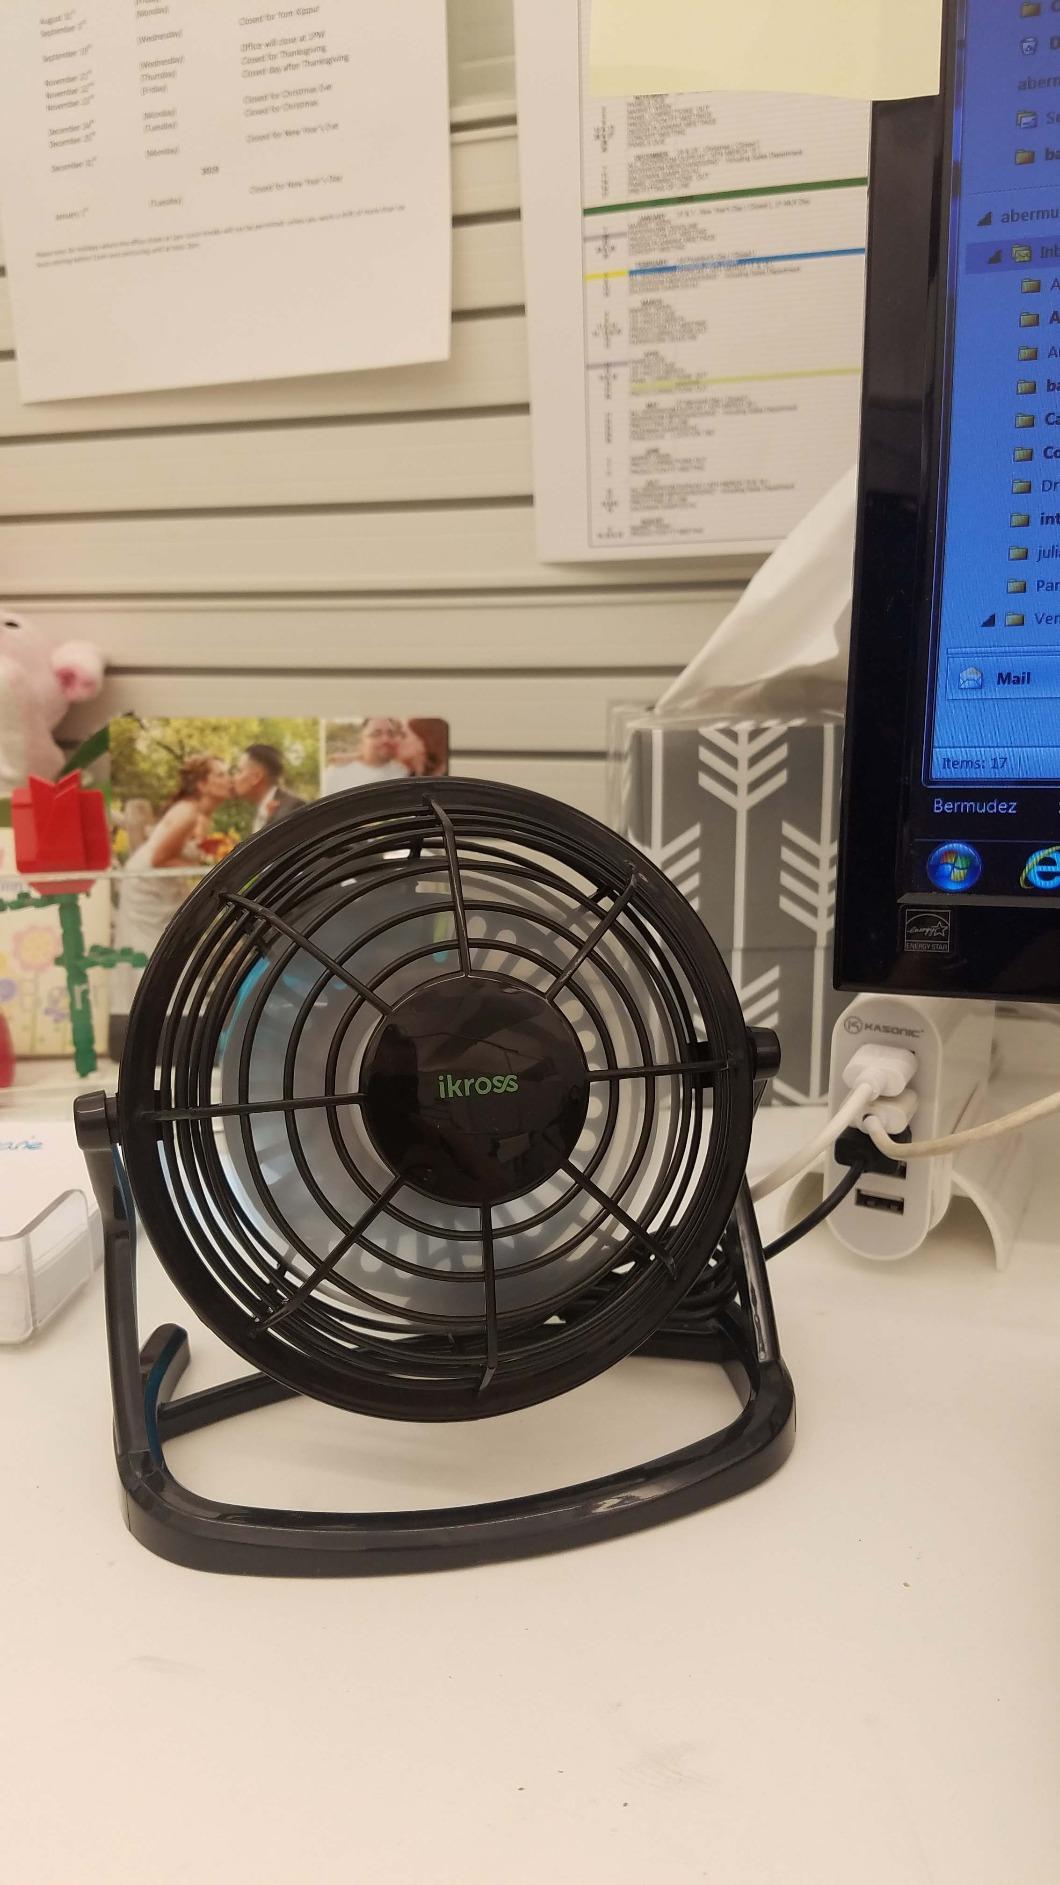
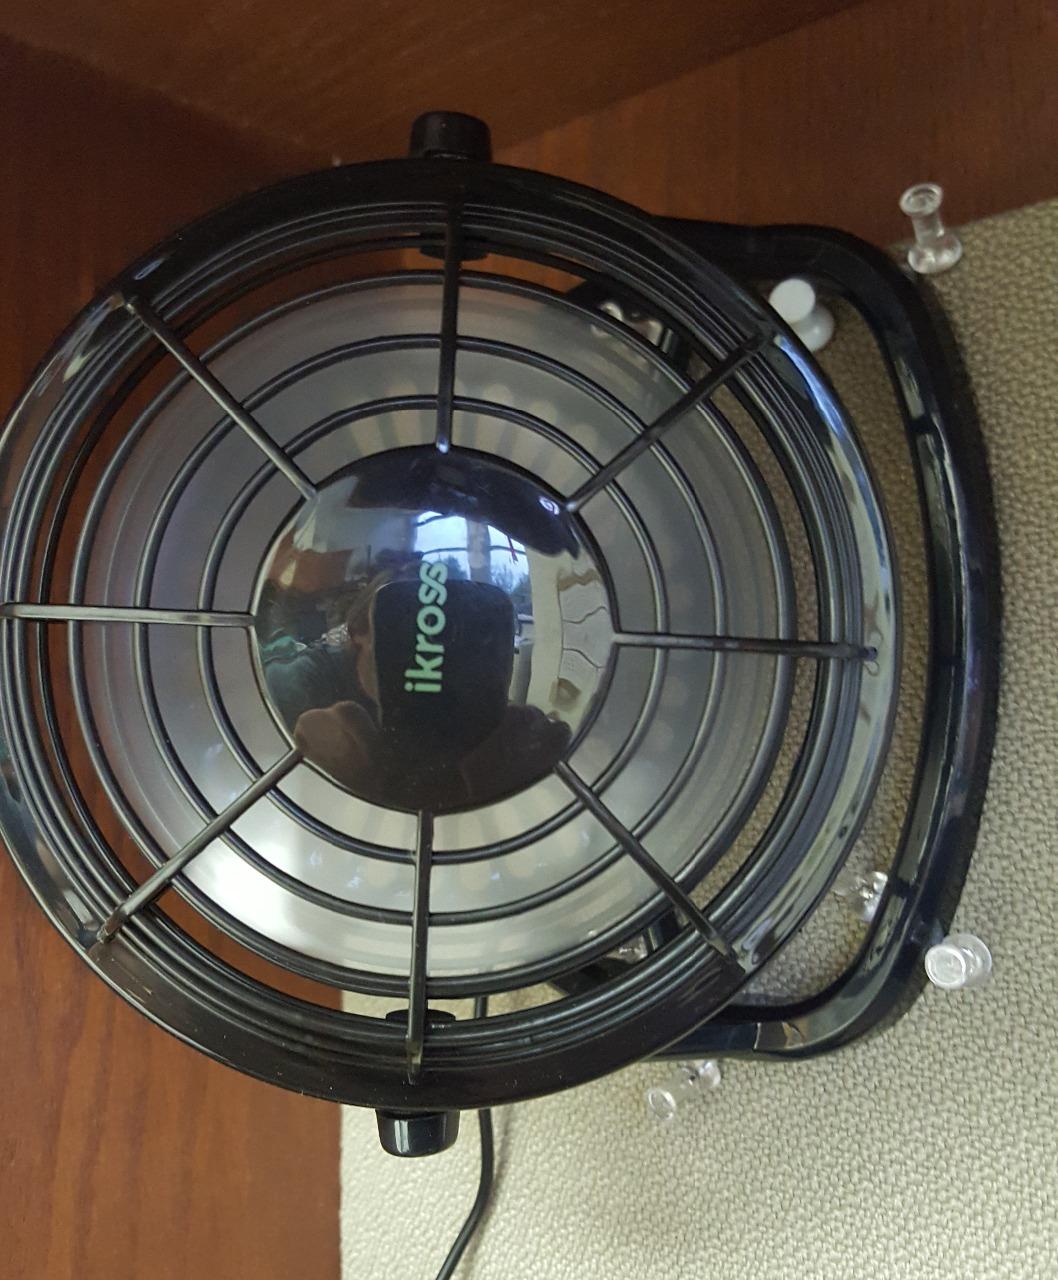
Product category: fan
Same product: yes